First Date (Blink-182 song)

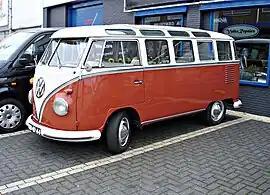
The video features the trio riding around in a red Volkswagen van.

The music video for "First Date" pays homage to 1970s culture, featuring the band acting as long-haired hippie versions of themselves. Clad in long wigs, bell-bottoms and butterfly collars, the trio drive around a quiet suburb in a Volkswagen van, making stops at a diner and water park. The video, directed by The Malloys, was filmed over three days in Burnaby, British Columbia, and performance footage was filmed in a garage decorated with 1970s paraphernalia. Although the video was actually filmed in British Columbia, the video was thematically set in El Segundo, California in 1974. Singer Jordan Pundik and guitarist Chad Gilbert of New Found Glory, with whom the band were touring at the time, make cameo appearances in the clip. Journalist Joe Shooman interpreted the video as a retelling of the film "Dazed and Confused". Elements of the clip's concept stemmed from DeLonge, who viewed a documentary on the Bee Gees and found their hair and clothing outrageous: "I called up Mark and was like, 'Dude you've got to watch this shit.' These dudes are on top of a mountain, singing face to face, with the sunset behind them," he recounted. The video debuted on MTV's "Total Request Live" on January 18, 2002; it was added to the playlists of MuchMusic in Canada during the week of February 9, 2002, and the College Television Network on March 16. As its radio performance peaked, it attracted airplay on MTV; it was first listed on "Billboard" Video Monitor, ranking the most-played clips on television stations, in the week of April 20, 2002.